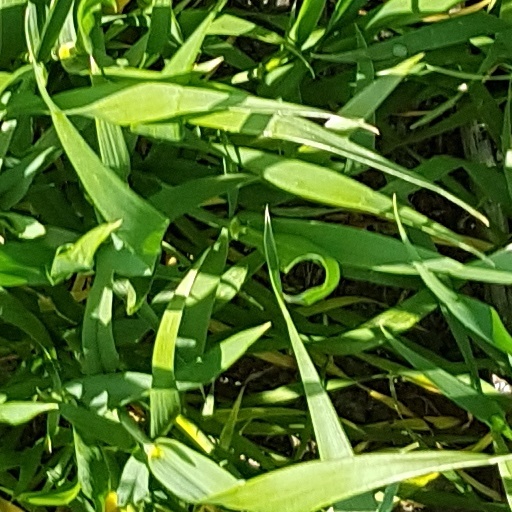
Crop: wheat